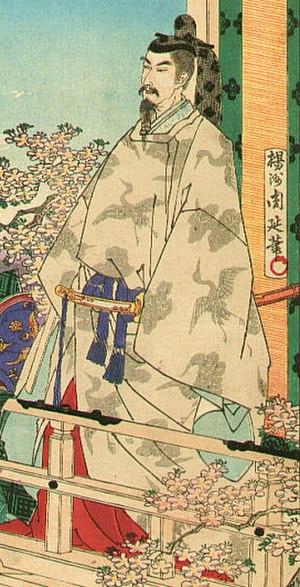
L'empereur Nintoku était le seizième empereur du Japon, selon l'ordre traditionnel de la succession. Aucune date ferme ne peut être assignée pour le règne de cet empereur, mais il semble qu'il ait régné sur le pays de la fin du IVᵉ siècle au début du Vᵉ siècle. Selon le Kojiki et le Nihon shoki, son règne fut prospère et il exempta le peuple de corvées pendant trois ans.